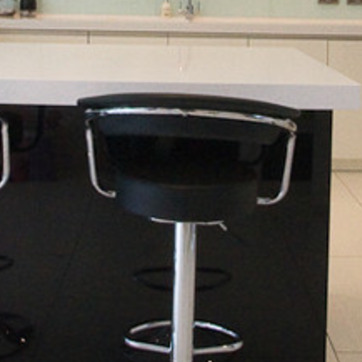
Material: leather